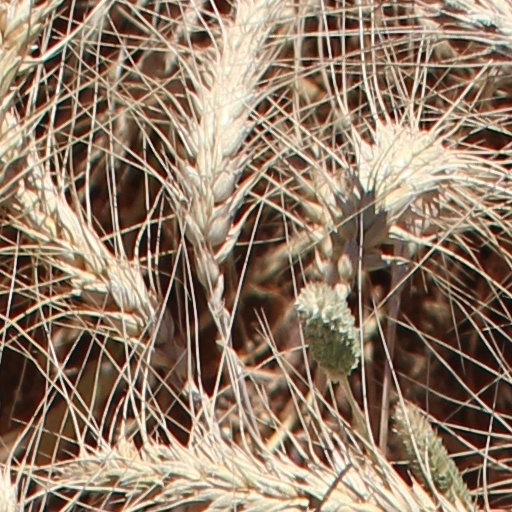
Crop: wheat